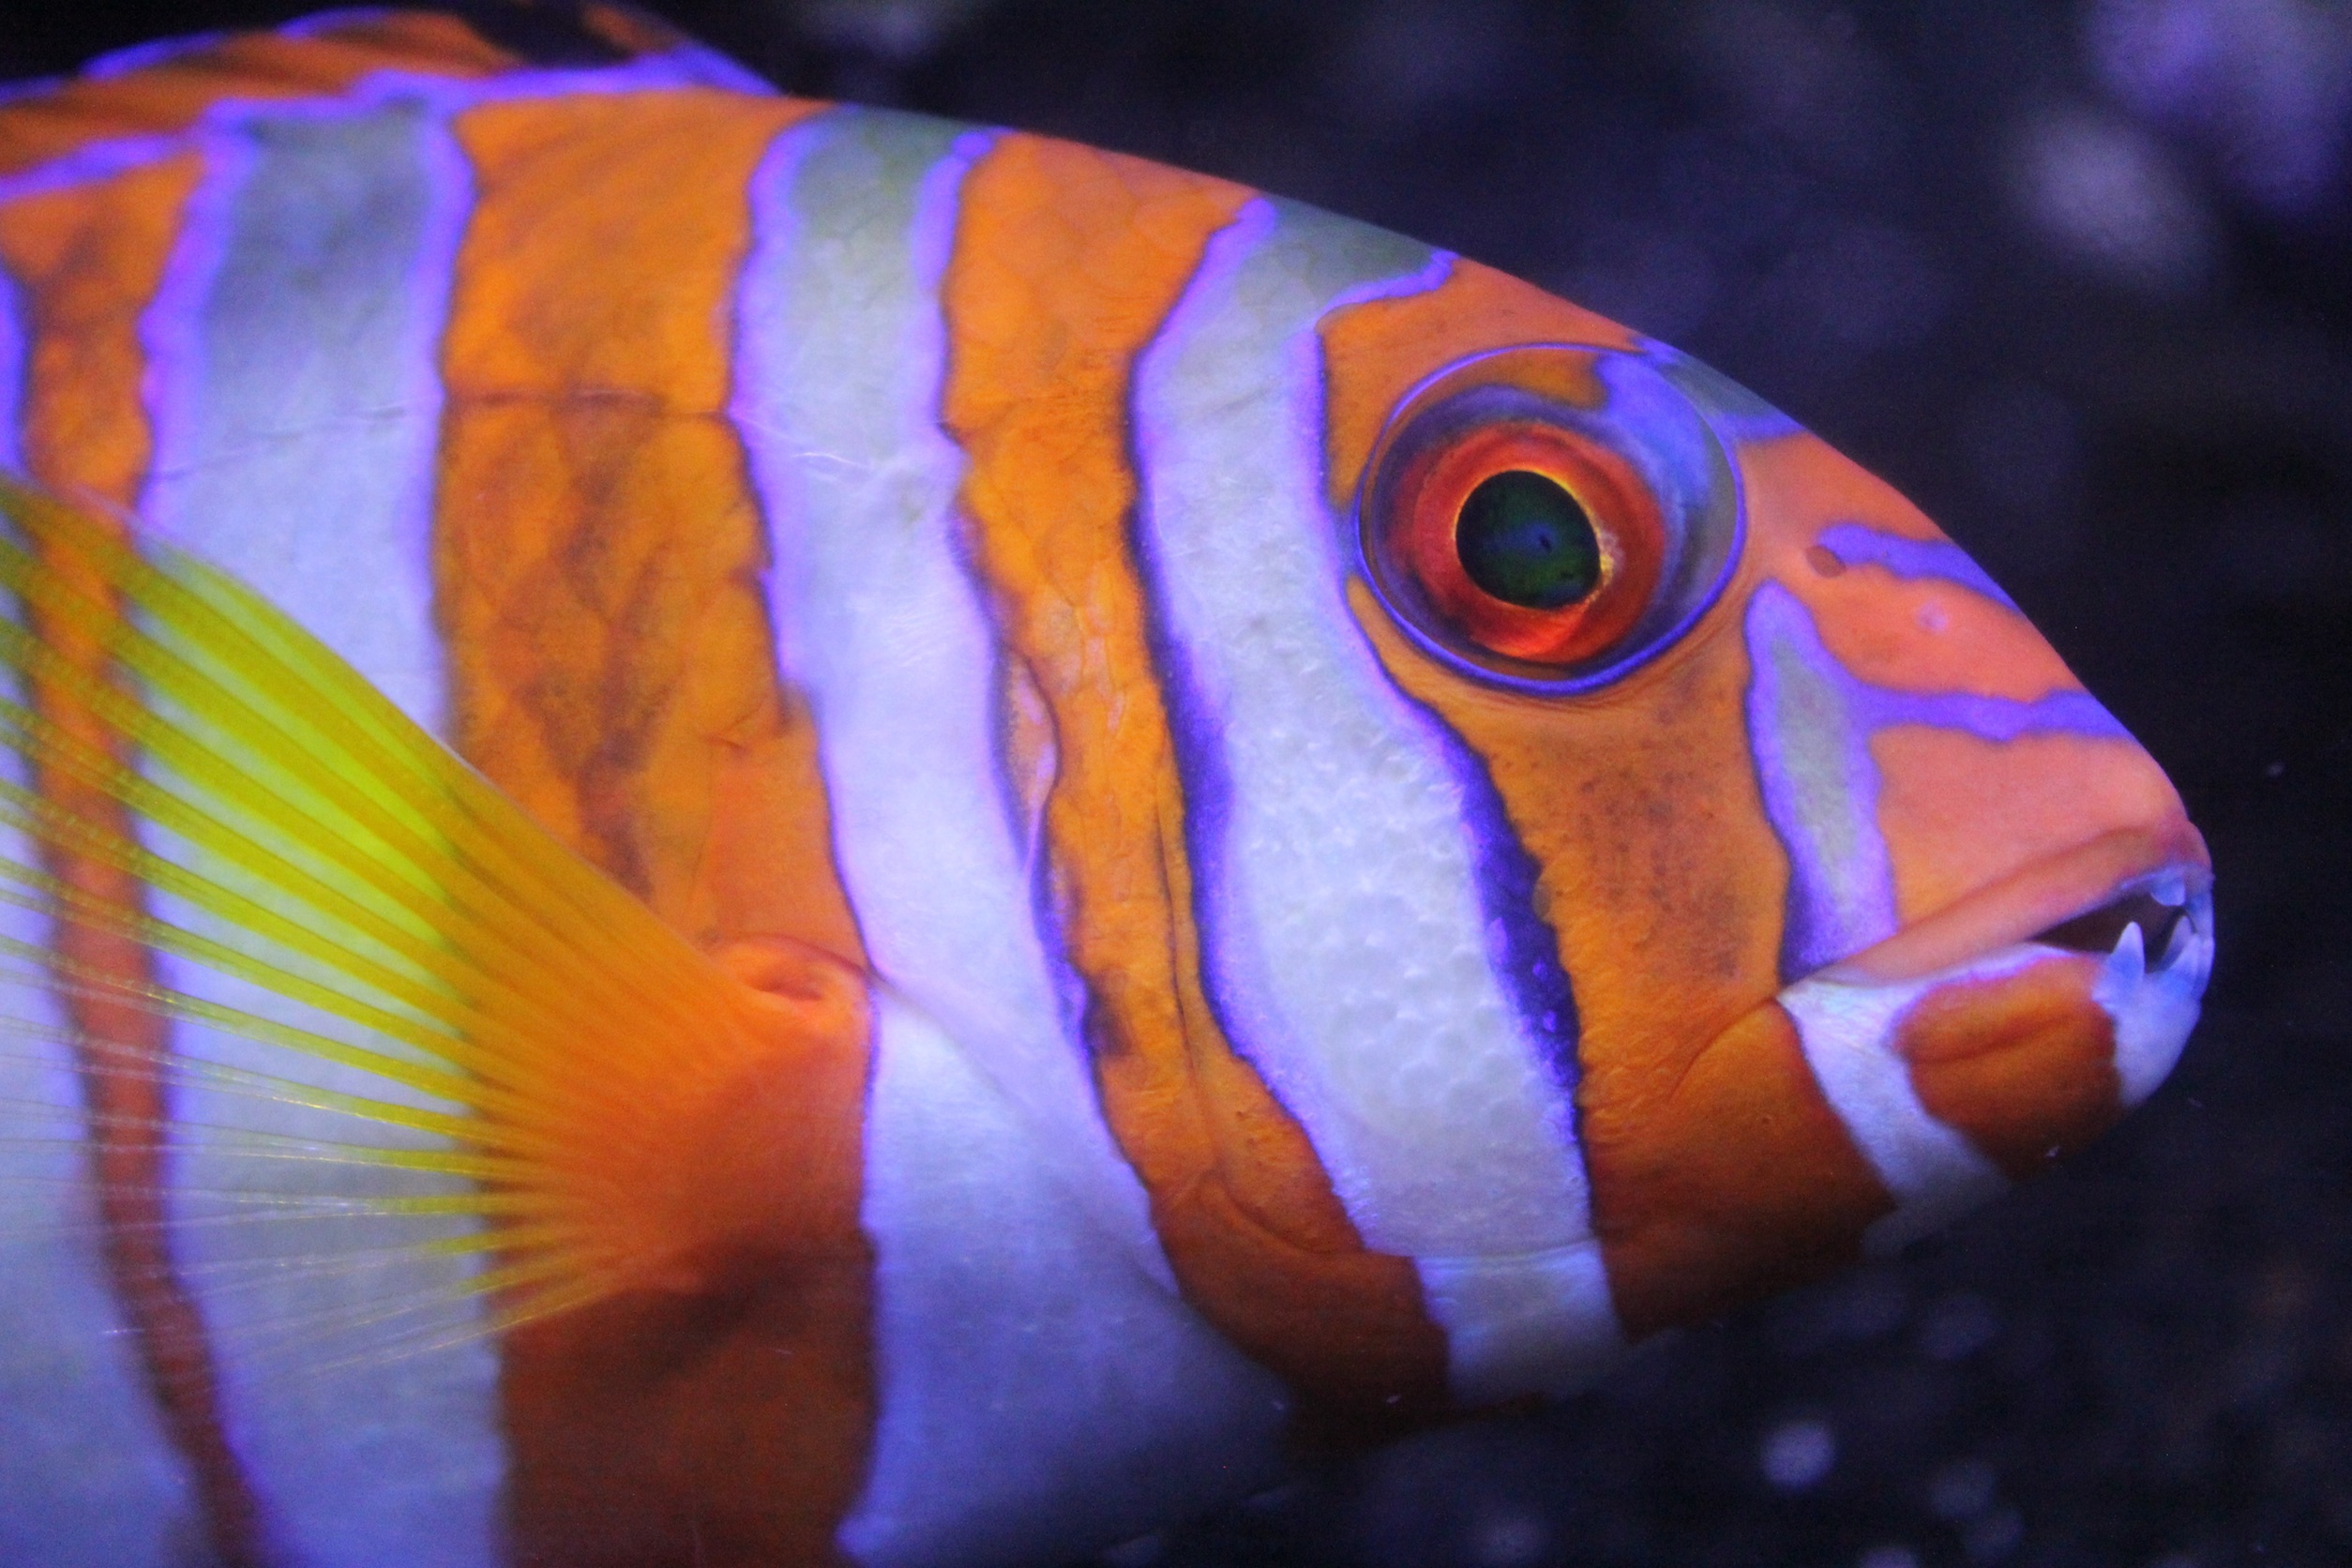
ocean, glowing, white, animal, wildlife, underwater, orange, color, biology, blue, colorful, yellow, fish, swimming, reef, close up, aquarium, marine, macro photography, anemone fish, marine biology, deep sea fish, pomacentridae, pomacanthidae